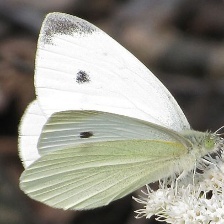
Species: CABBAGE WHITE
Butterfly family (ImageNet category): cabbage_butterfly